2011 AMRI Hospital fire

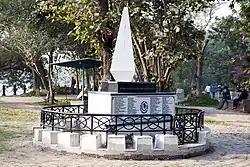
AMRI fire victim memorial, Rabindra Sarobar

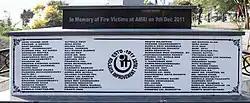
Plaque with the names of AMRI fire victims, Rabindra Sarobar

Mamata Banerjee, the Chief Minister, had initially put the tally at 61. The state Police filed an FIR against the hospital and had its license revoked; the fire department lodged an FIR against the hospital for inadequate fire preventive measures. Subsequent investigation revealed that medical waste and chemicals kept in the basement had aided the fire. The state government announced that two committees would probe fire plans in other parts of the city. The owners of the hospital, RS Goenka and SK Todi, surrendered at the local police station. The hospital authority later announced 5 lakhs compensation for the deceased's families.